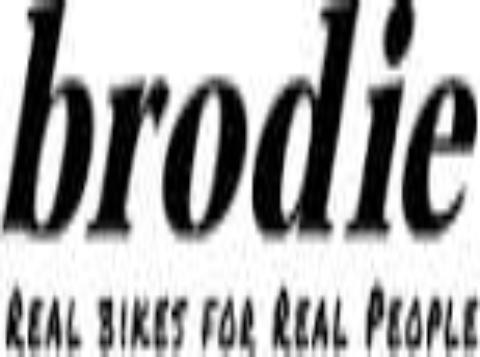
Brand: brodie bicycles
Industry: Transportation